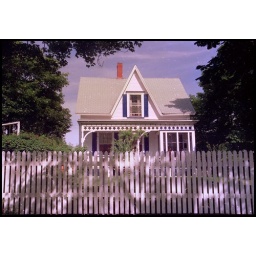
A fence I like in front of a house with a gable I like in Yarmouth.